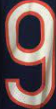
Number: 9